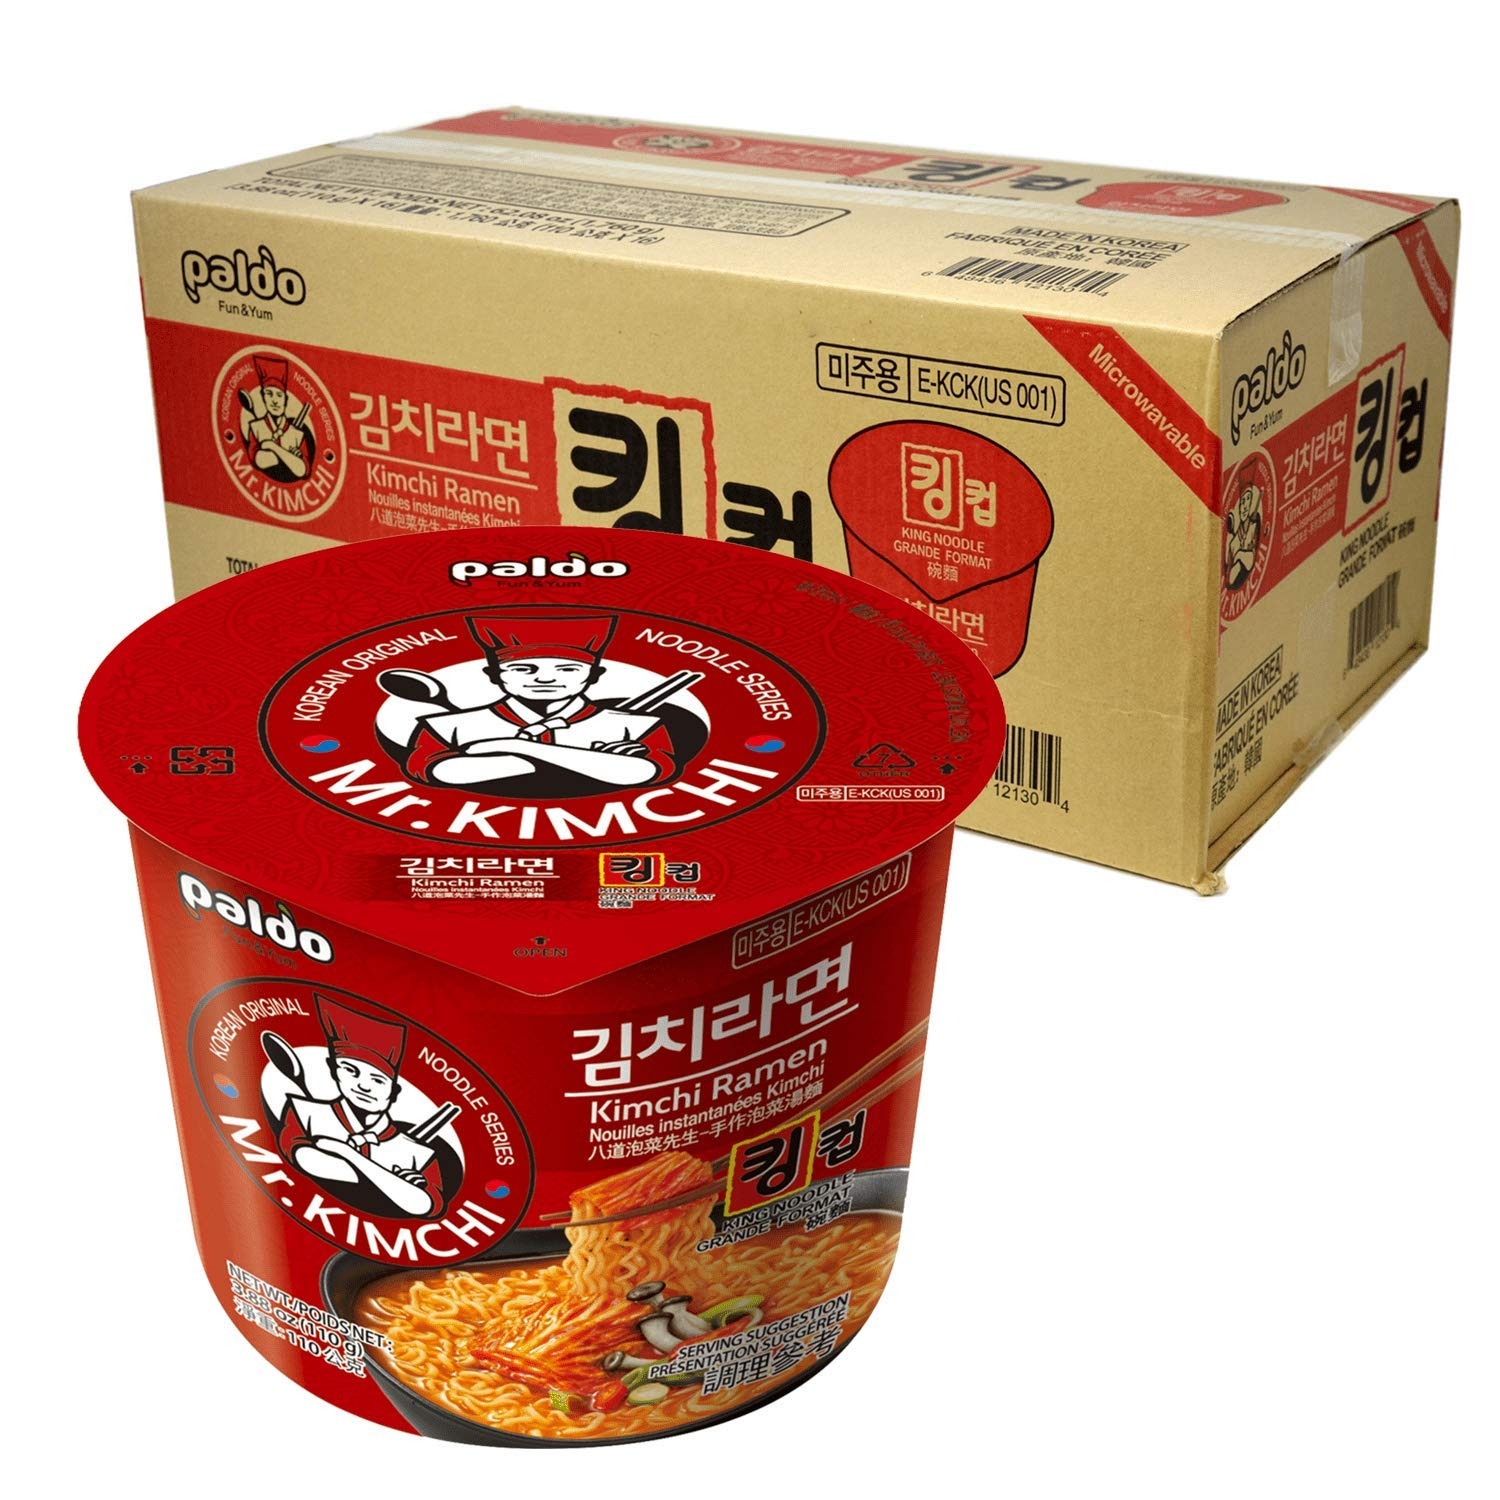
Item Name: Paldo Fun & Yum Mr. Kimchi Ramen Instant Big Cup Noodles with Kimchi Based Spicy Broth, Best Oriental Style, Original Korean Ramyun, Spicy Ramen Challenge, K-Food, 미스터 김치라면 킹 컵 110g (3.88 oz) x 16 PK
Product Description: <p><strong>Paldo Fun and Yum Mr Kimchi Ramen Noodles [16 Pack]</strong></p> <ul> <li>True happiness in a jumbo king cup instant noodle bowl, contains kimchi and various kinds of spicy broth in king cup for your convenience!</li> <li>Ready for enjoy in 3 minutes with hot water.</li> <li>The bowl contains the noodle block, a sachet of seasoning powder and sachet of dried garnish.</li> <li>Make a full meal by adding your favorite meat along with some vegetables.</li> <li>All king cup noodles are Microwave Ready.</li> <li>Enjoy authentic Korean flavor in the comfort of your own home!</li> </ul> <p>&nbsp;</p> <p><strong>SPECIFICATIONS:</strong></p> <p>Net weight: 110g (3.88 oz)<br /> Flavor: Kimchi</p> <p><strong>What you get?</strong><br /> 16 pack of Yum Mr Kimchi Ramen Noodles</p>
Value: 62.08
Unit: Ounce

Price: 48.95